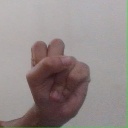
अक्षर: स